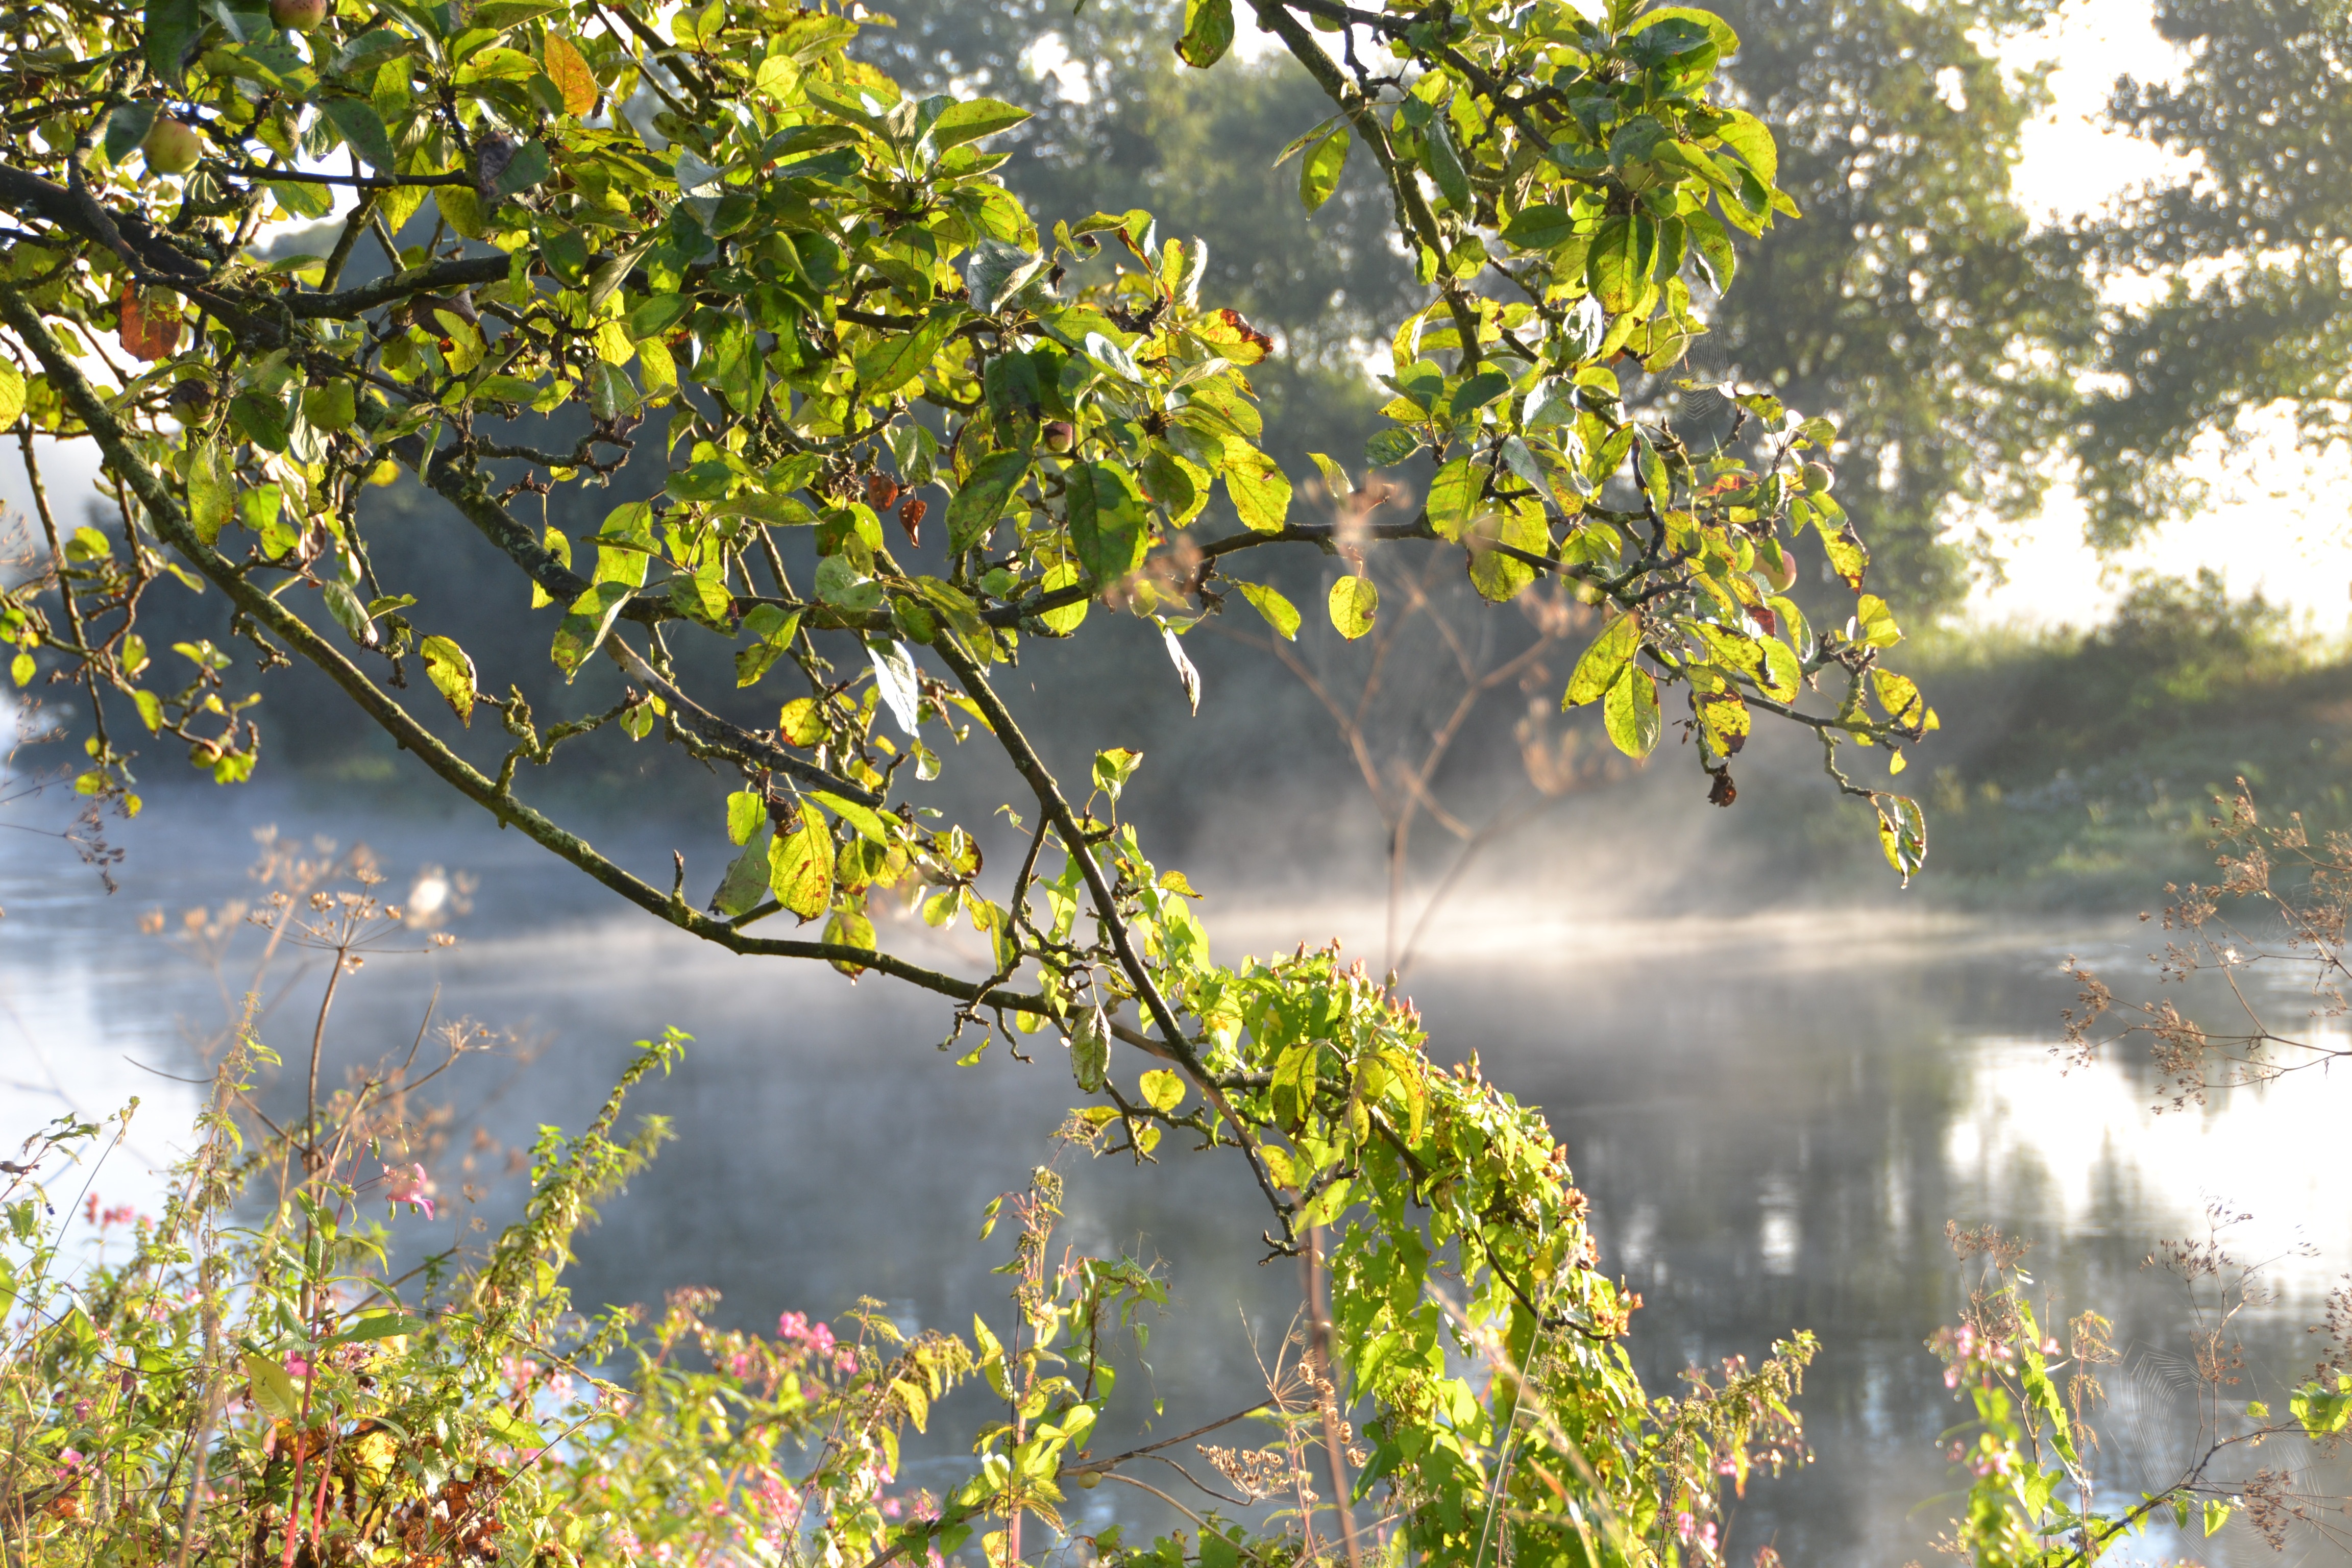
landscape, tree, water, nature, forest, branch, plant, fog, sunlight, morning, leaf, flower, river, pond, wildlife, green, reflection, autumn, botany, garden, flora, season, leaves, woodland, woody plant